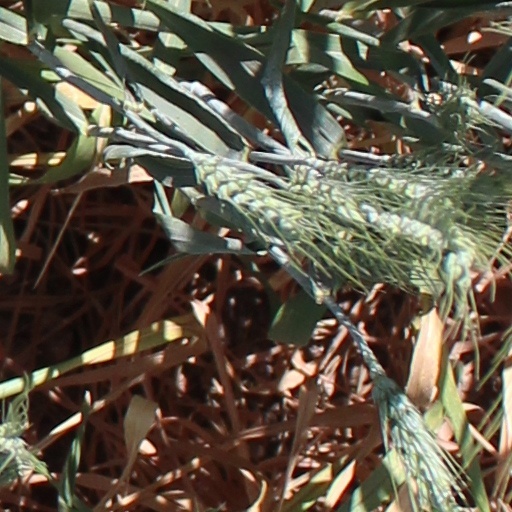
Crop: wheat